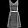
Label: Dress